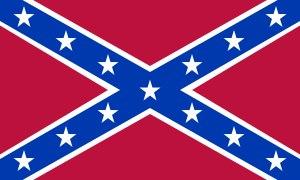
La Confederate States Navy était la branche navale des forces armées des États confédérés d'Amérique, créée par une loi du Congrès des États confédérés le 21 février 1861.